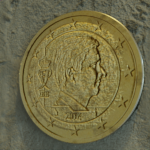
Coin value: 50cents
Country: be
Edition: 2014